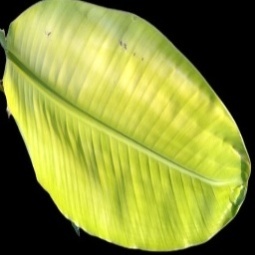
Label: Iron